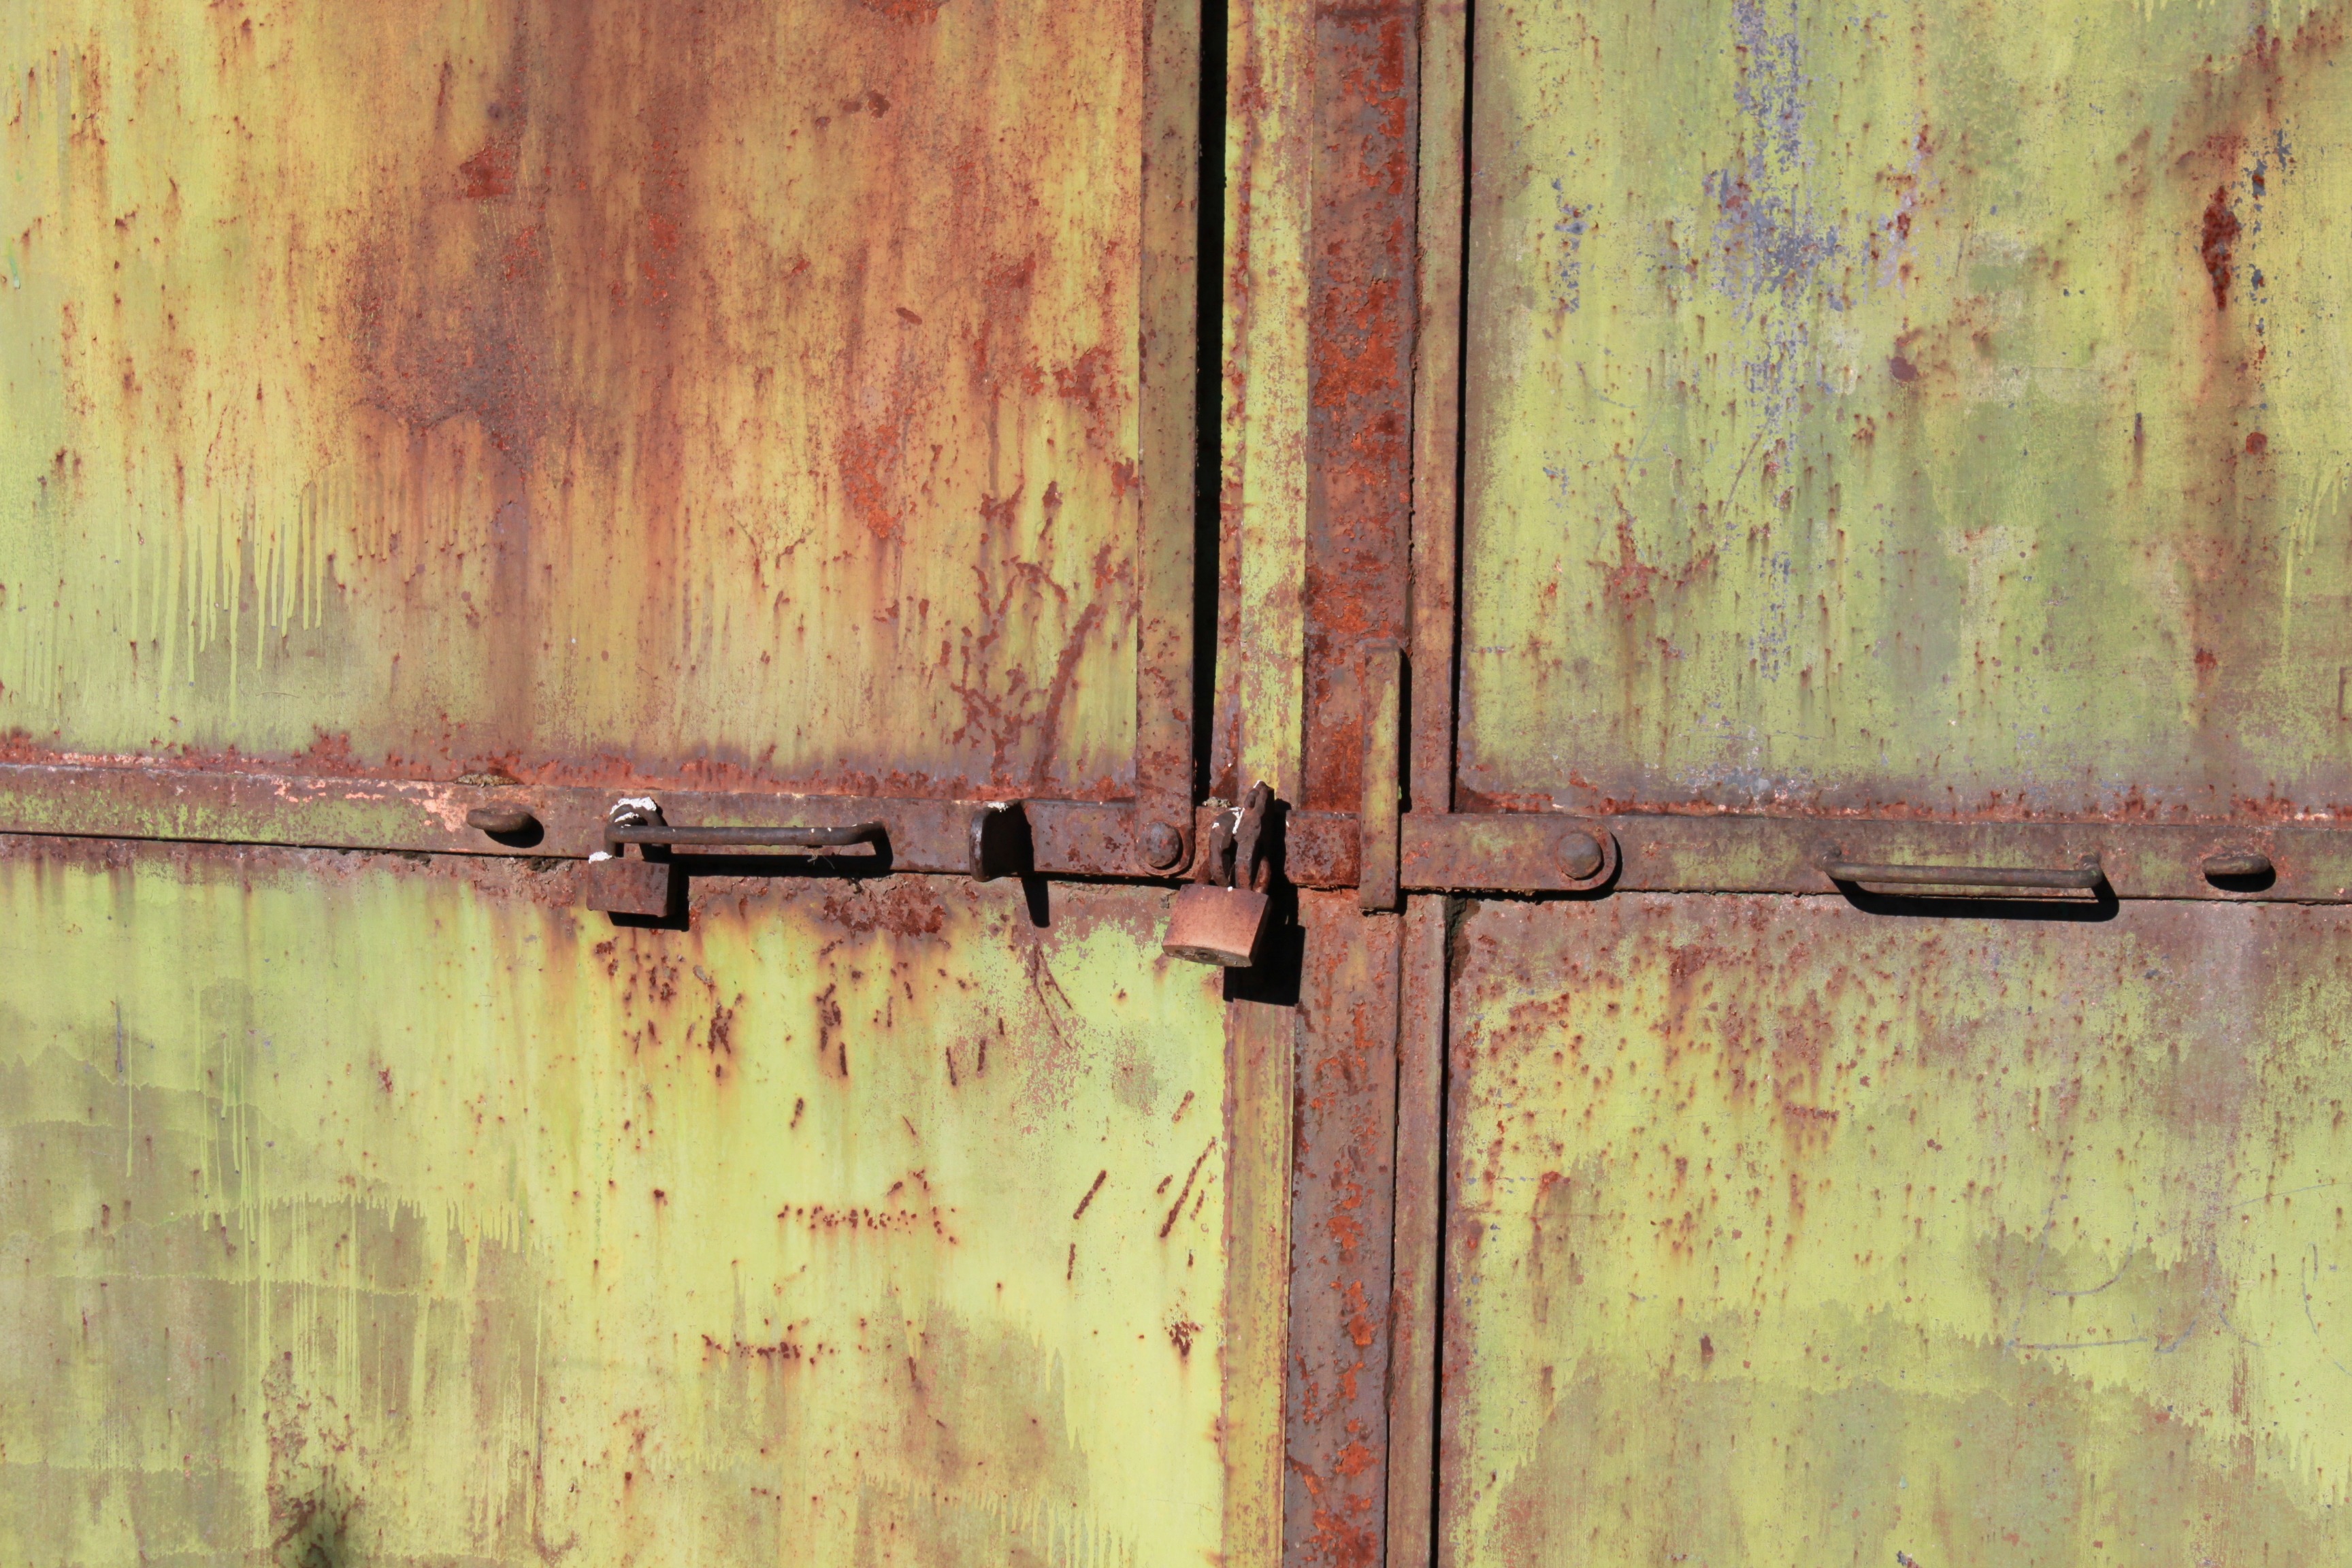
wood, texture, floor, old, wall, rust, green, color, metal, industrial, yellow, door, material, painting, warehouse, hardwood, rusty, iron, industries, flooring, wood flooring, man made object, wood stain